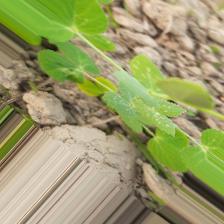
Label: Powdery Mildew